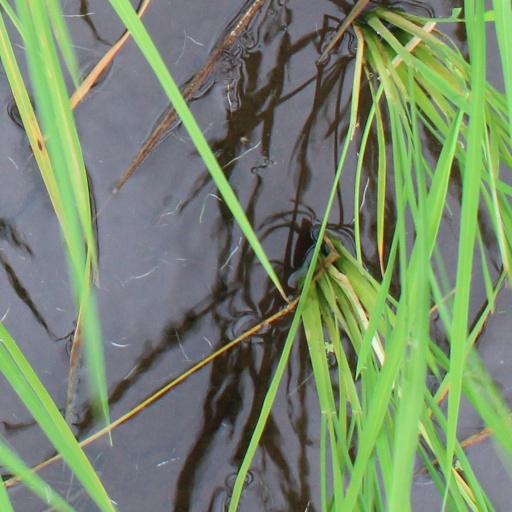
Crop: rice